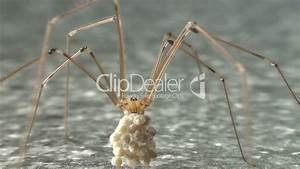
spider